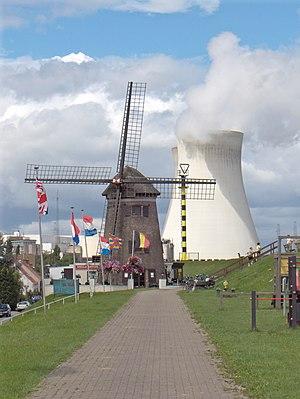
Doel (Belgique), digue de l'Escaut, moulin à vent de 1614 et la centrale nucléaire